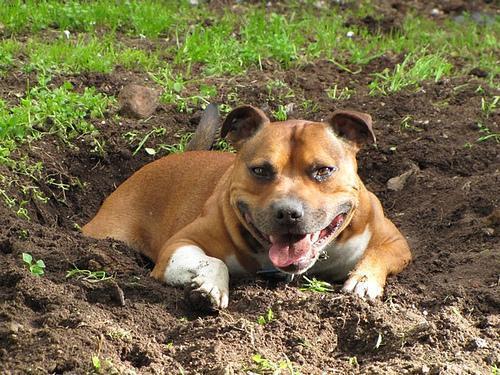
staffordshire bull terrier